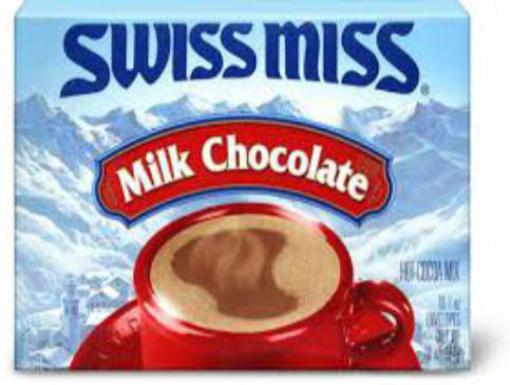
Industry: Food